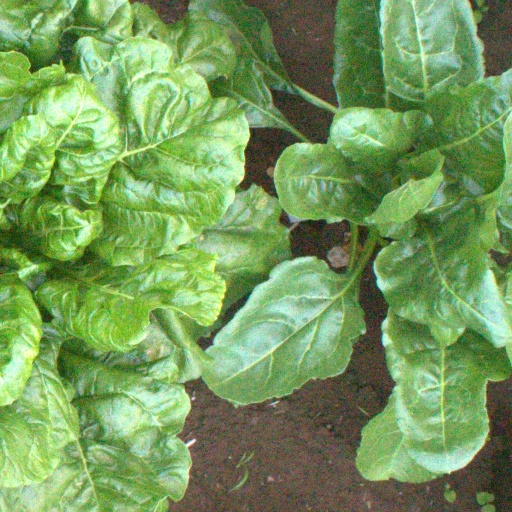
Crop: sugar beet